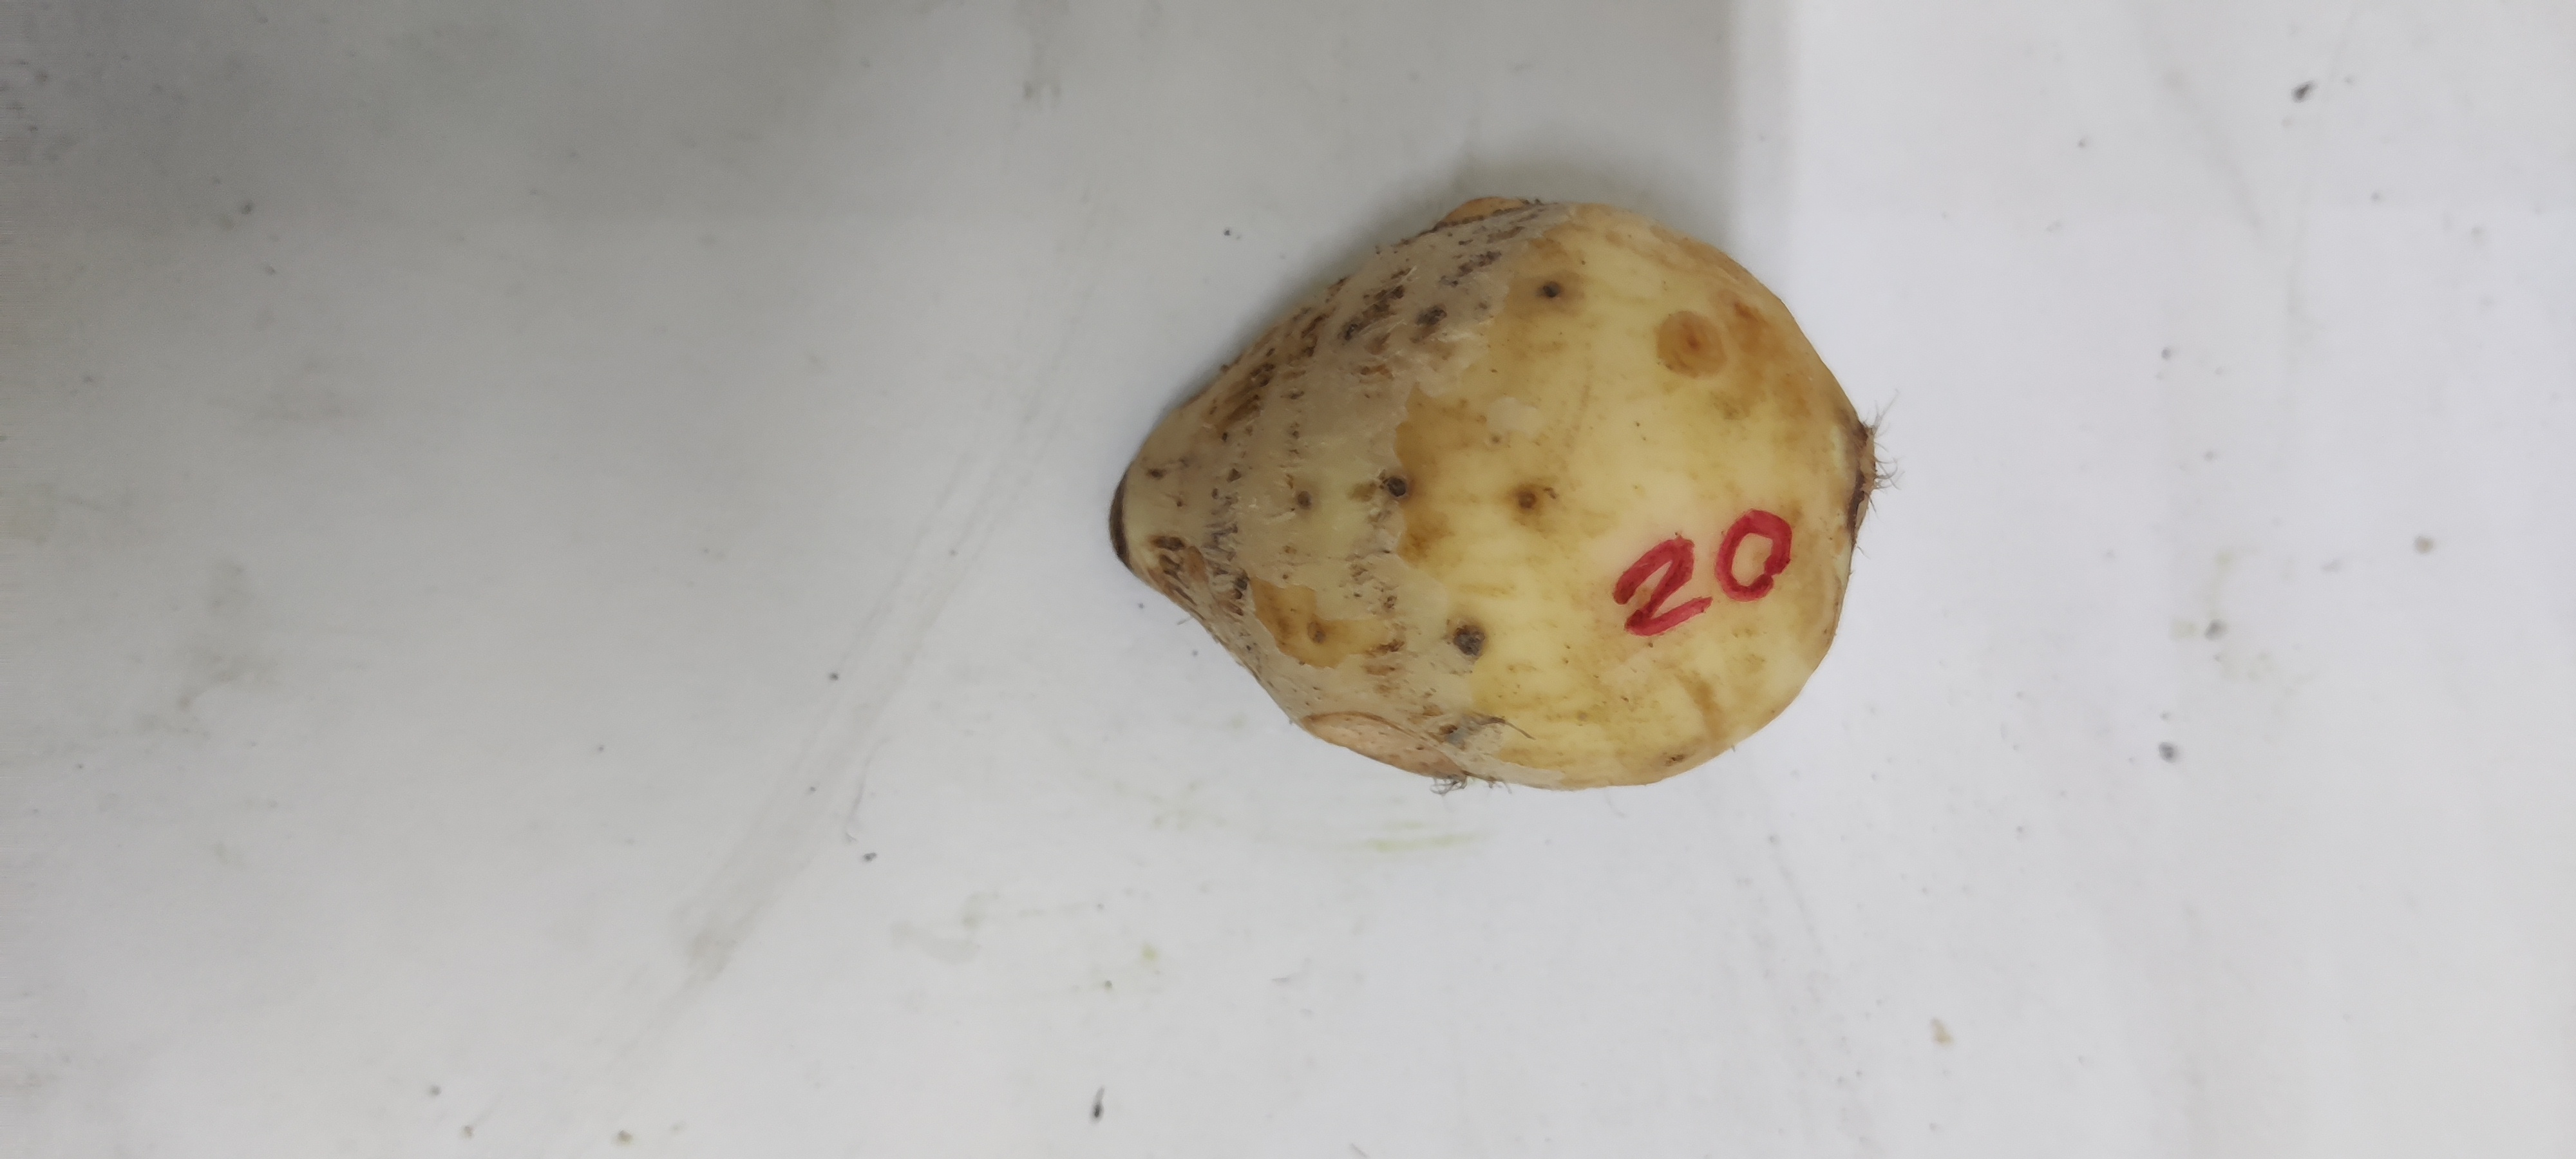
Crop: Taro root
Condition: Fresh